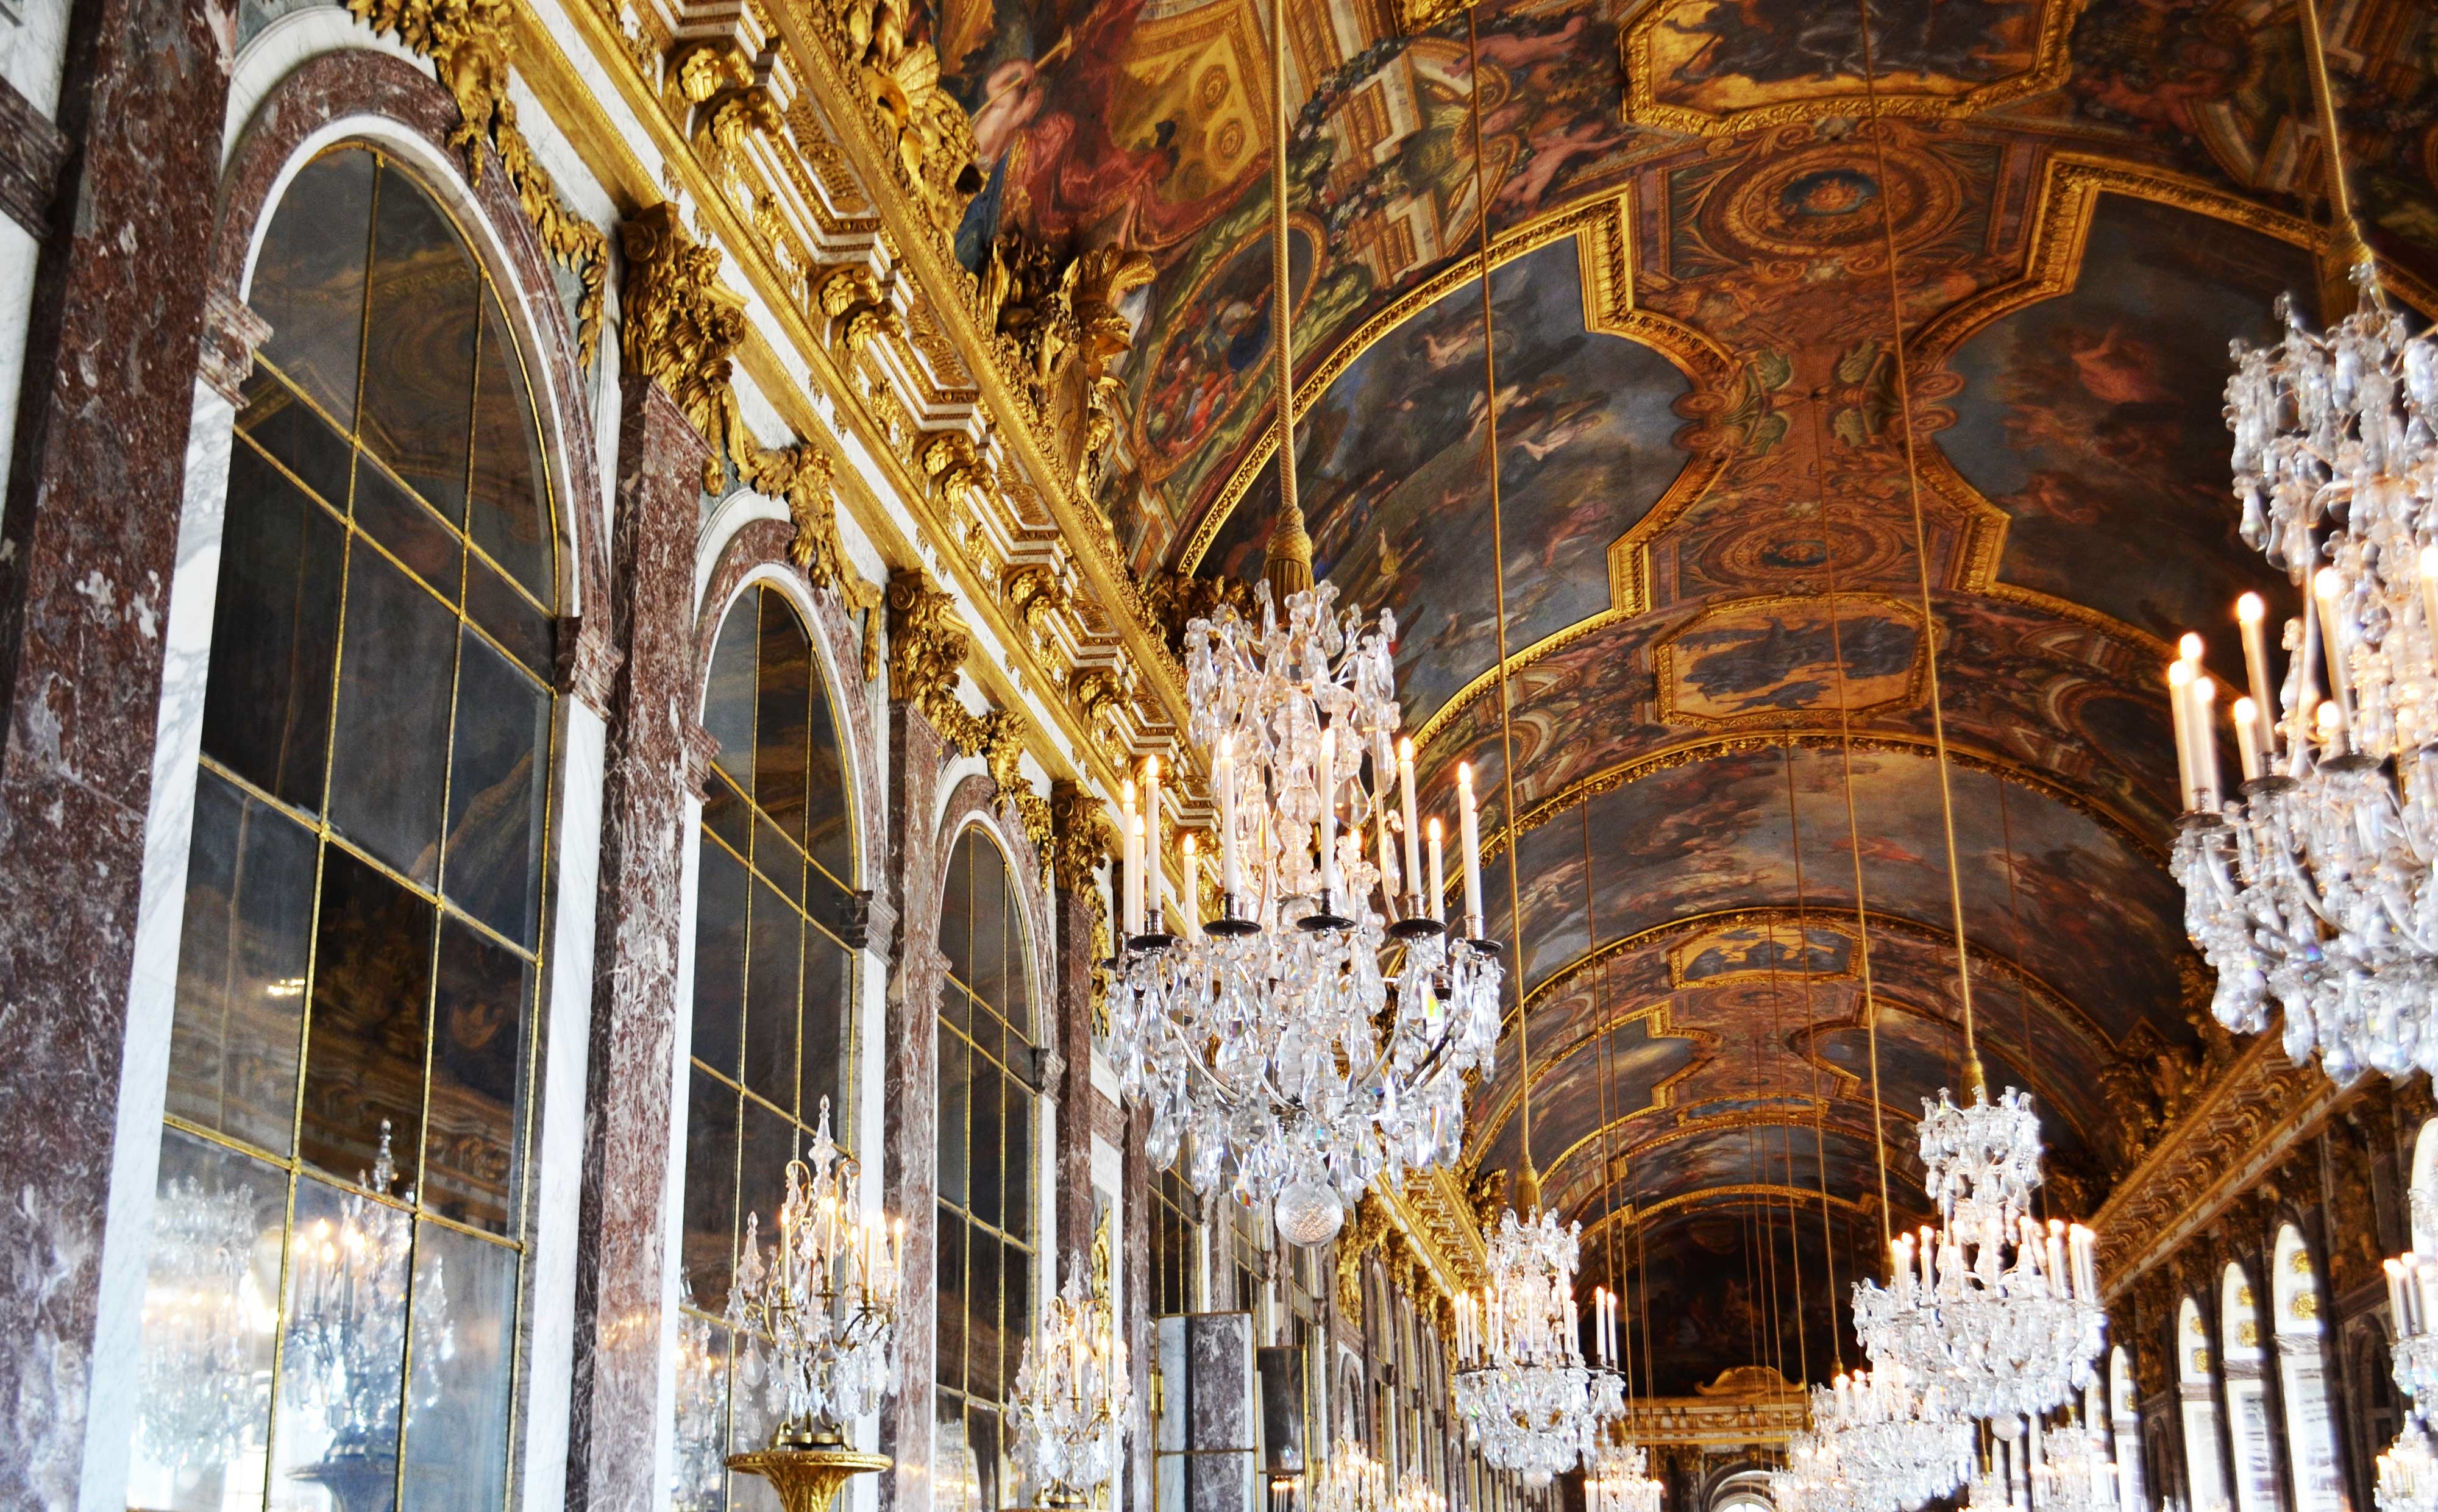
architecture, building, palace, arch, facade, church, cathedral, chapel, place of worship, monastery, basilica, gothic architecture, ancient history